Joachim Wuermeling

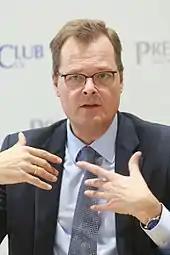
Joachim Wuermeling in 2017

Joachim Wuermeling (born 19 July 1960 in Münster) a German politician of the Christian Social Union in Bavaria. Between 2005 and 2008, he served as State Secretary for the European Union in the German Federal Ministry for Economics and Technology.